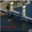
Label: bridge